Battle for the Donbas (1919)

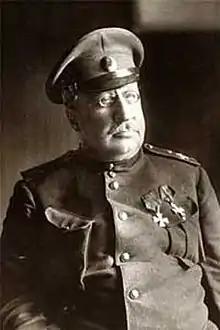
Vladimir May-Mayevsky achieved a series of victories over the Red forces during the fighting for Donbas.

At the end of April 1919, the Whites began a counteroffensive, reinforced by the use of tanks. 60 of the tanks were provided by the Allies as part of the first batch of weapons, together with 200,000 firearms and 500 million pieces of ammunition, as well as 6,200 machine guns and 168 aircraft. In the first clashes in which it was used, the new weapons raised panic among the Reds. Tanks repeatedly approached the red positions without any problems, inflicting serious losses on them, with some Red troops running away at the mere sight of them. Thanks to the use of tanks, May-Mayevsky's troops again took control of Yuzivka, Yasynuvata, Krynychna and Debaltseve. May-Mayevsky successfully used the existing communication network in Donbas, especially the railway lines, to efficiently move between towns. At the head of the forces numbering from 3 to 6 thousand soldiers successfully repelled the attacks of Red Army groups that were over three times or even ten times stronger, in a series of spectacular victories over the red forces. Another factor that contributed to the success of the Whites was the conflict between the command of the Red Army and the Makhnovshchina, who formally submitted to the Soviet command, but did not wish to extend the Bolshevik power to the territory under their control. Nestor Makhno himself did not even maintain contact with the command of the Southern Front of the Red Army, with which he should theoretically have coordinated his actions due to his proximity, nor with the staff of the 13th Army. In May and June 1919, Andrei Shkuro's White troops broke through the Makhnovist defense lines without much difficulty. At that time, Leon Trotsky proclaimed Makhno an outlaw. In the rear of the main front of the fighting between the Red and Whites, clashes between the Bolshevik forces and the Makhnovists took place. In May 1919, the otaman Nykyfor Hryhoriv, allied with them so far, also revolted against the command of the Red Army and the Ukrainian Bolsheviks. His 20,000 troops occupied much of the provinces of Katerynoslav and Kherson for three weeks, thus binding the considerable Red forces. Fighting with the Makhnovists and Hryhorivites exposed the right flank of the 13th Army, which had to withdraw after White tank attacks.